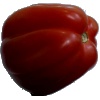
Label: Tomato Heart 1